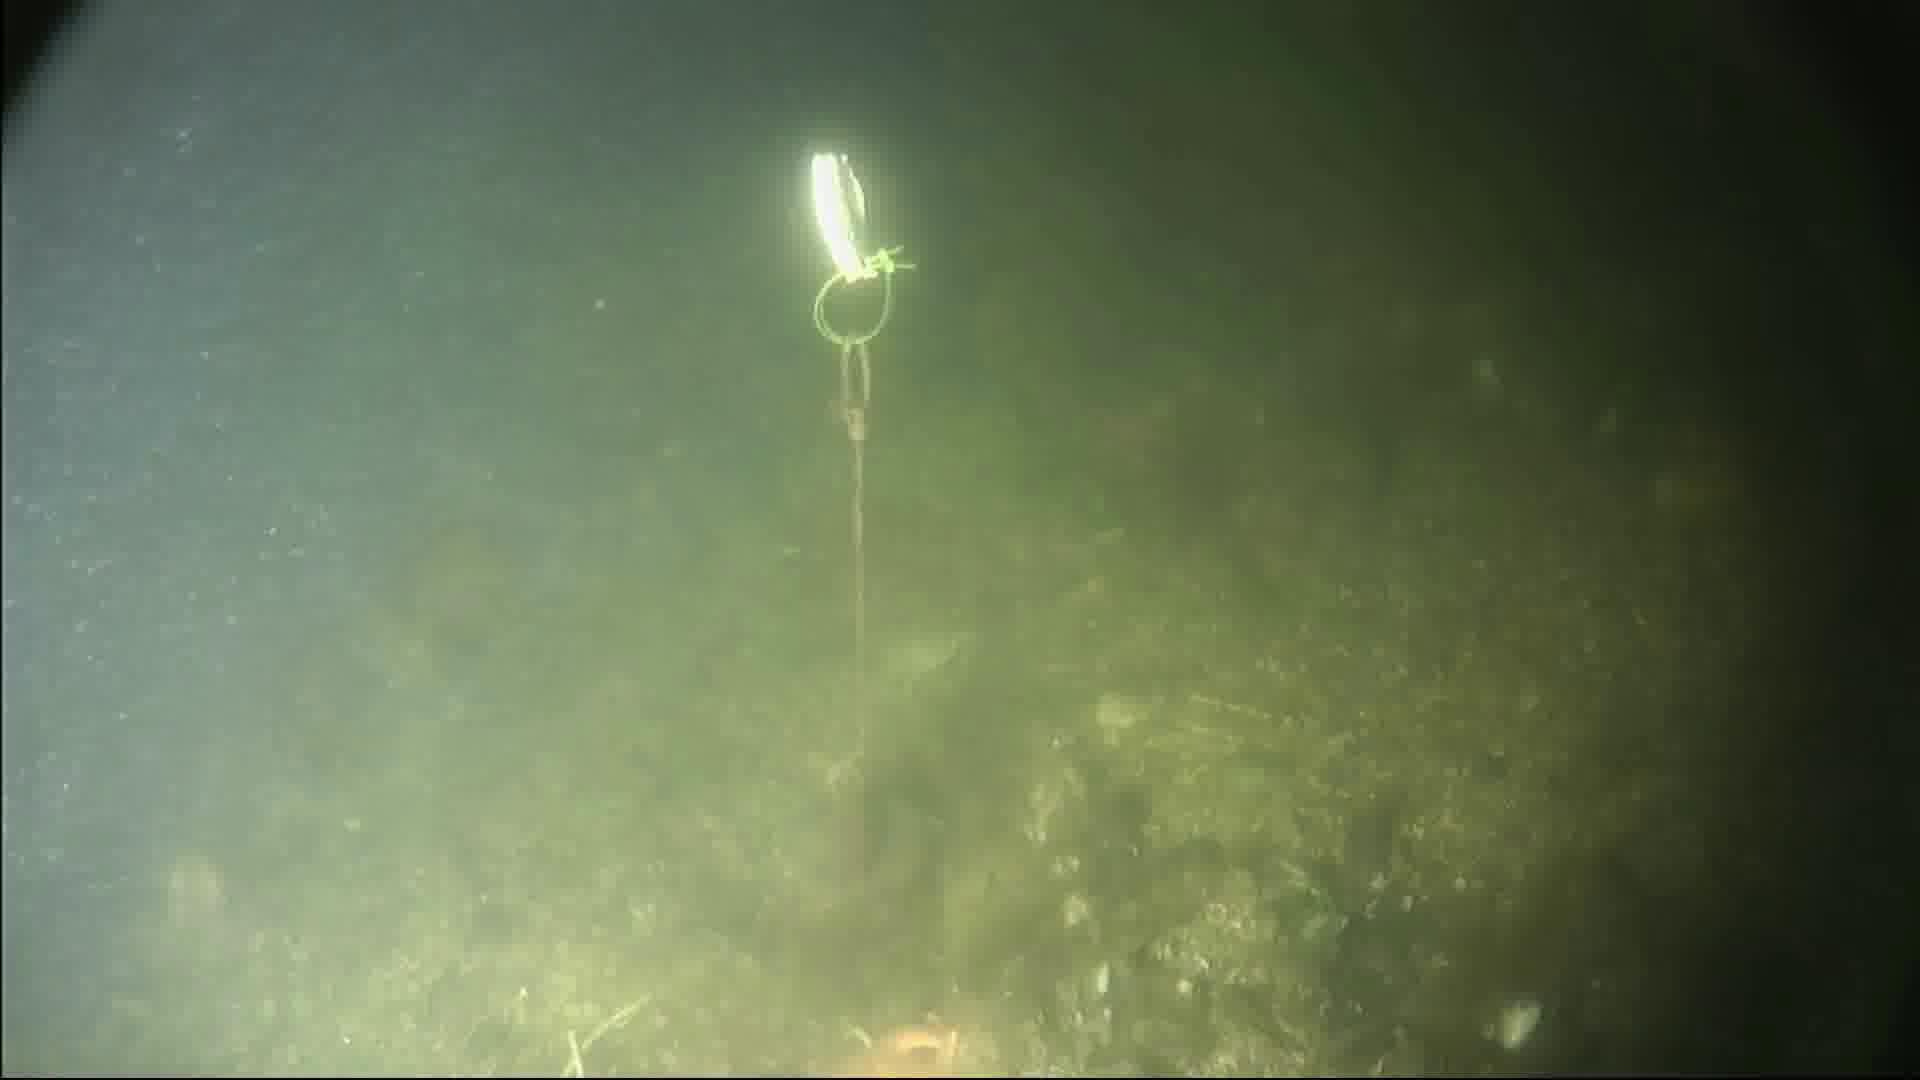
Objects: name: starfish
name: crab